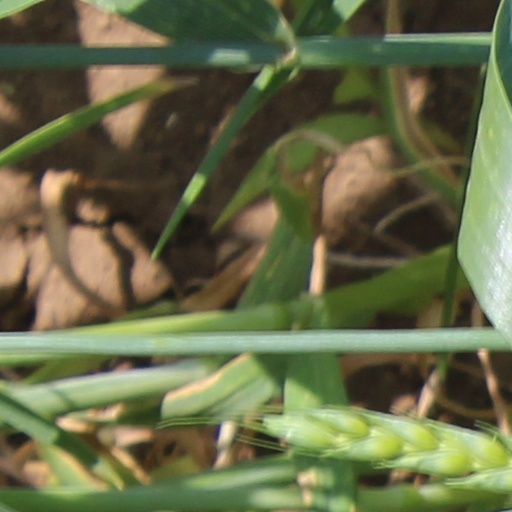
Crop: wheat